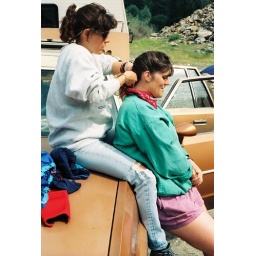
Participants on an Adventure Outings white water rafting guide school trip on the Trinity River near Big Bar, California